Georgia within the Russian Empire

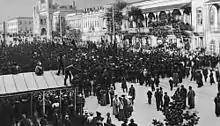
Street protests in Tiflis in 1905

In the 1830s, Romanticism began to influence Georgian literature, which enjoyed a revival thanks to famous poets such as Alexander Chavchavadze, Grigol Orbeliani and, above all, Nikoloz Baratashvili. They began to explore Georgia's past, seeking a lost golden age which they used as an inspiration for their works. One of Baratashvili's best-known poems, "Bedi Kartlisa" ("Georgia's Fate"), expresses his deep ambivalence about the union with Russia in the phrase "what pleasure does the nightingale receive from honour if it is in a cage?"